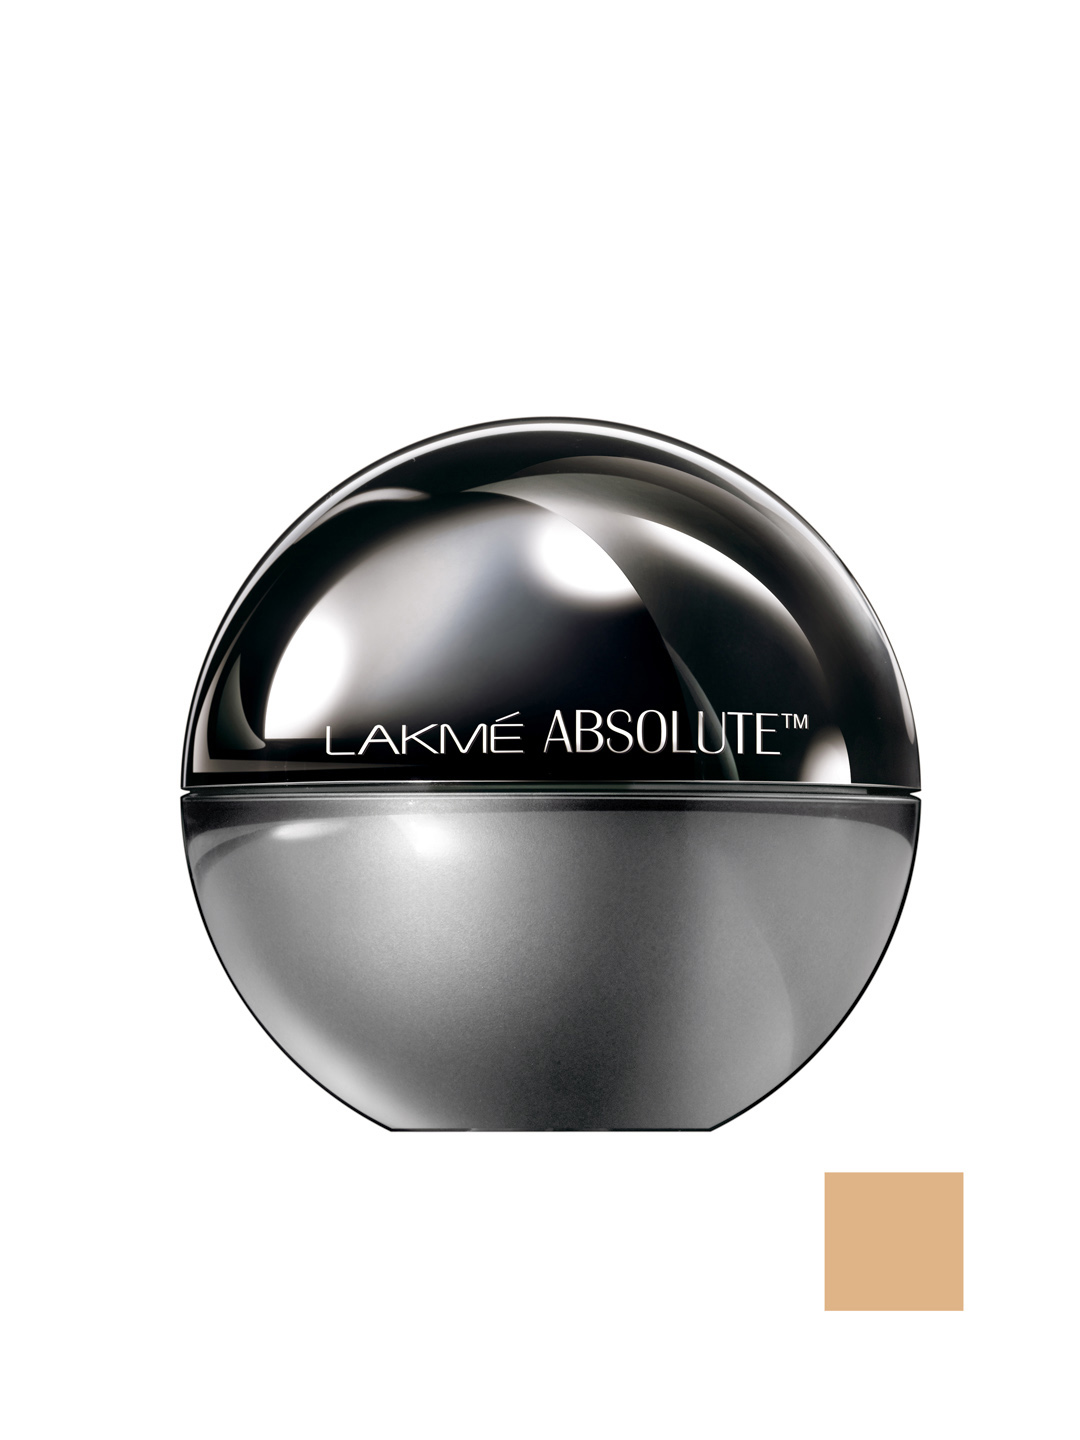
Lakme Absolute Mattreal Ivory Fair Skin Natural Mousse 01
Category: Personal Care / Makeup / Foundation and Primer
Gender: Women
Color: Skin
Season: Spring 2017
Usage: Casual